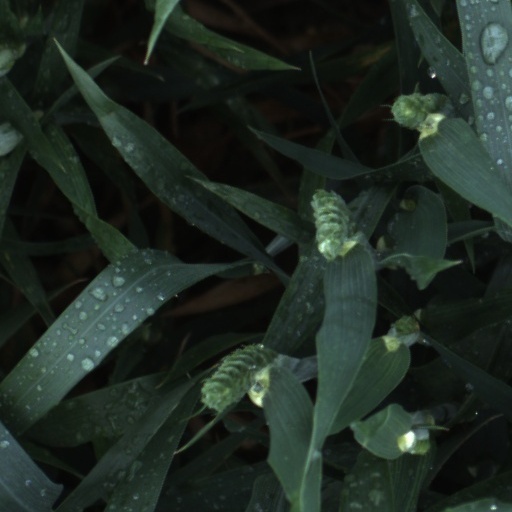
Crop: wheat